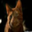
Label: cat